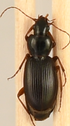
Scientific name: Synuchus impunctatus
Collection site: Steigerwaldt-Chequamegon NEON (STEI), plot STEI_003